Thomas Grosvenor (British Army officer)

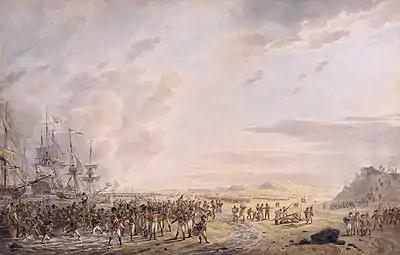
A painting of the Anglo-Russian invasion of Holland which Grosvenor participated in

Born the third son of Thomas Grosvenor (1734–1795) and Deborah (née Skynner) Grosvenor, he was educated at Westminster School and commissioned into the 1st Foot Guards on 1 October 1779.